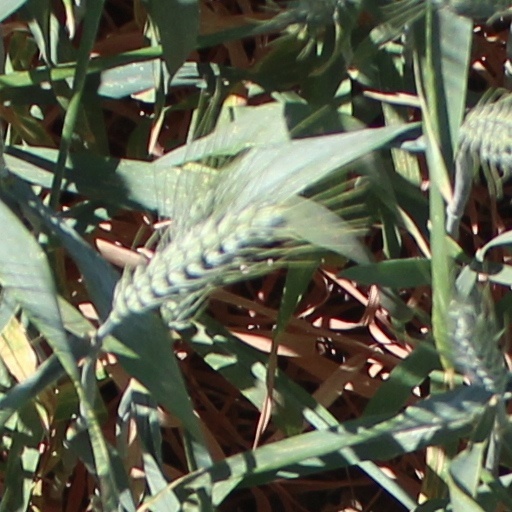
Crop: wheat